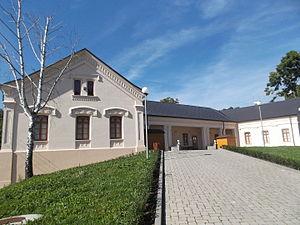
Bohunice est un village de Slovaquie situé dans la région de Trenčín.